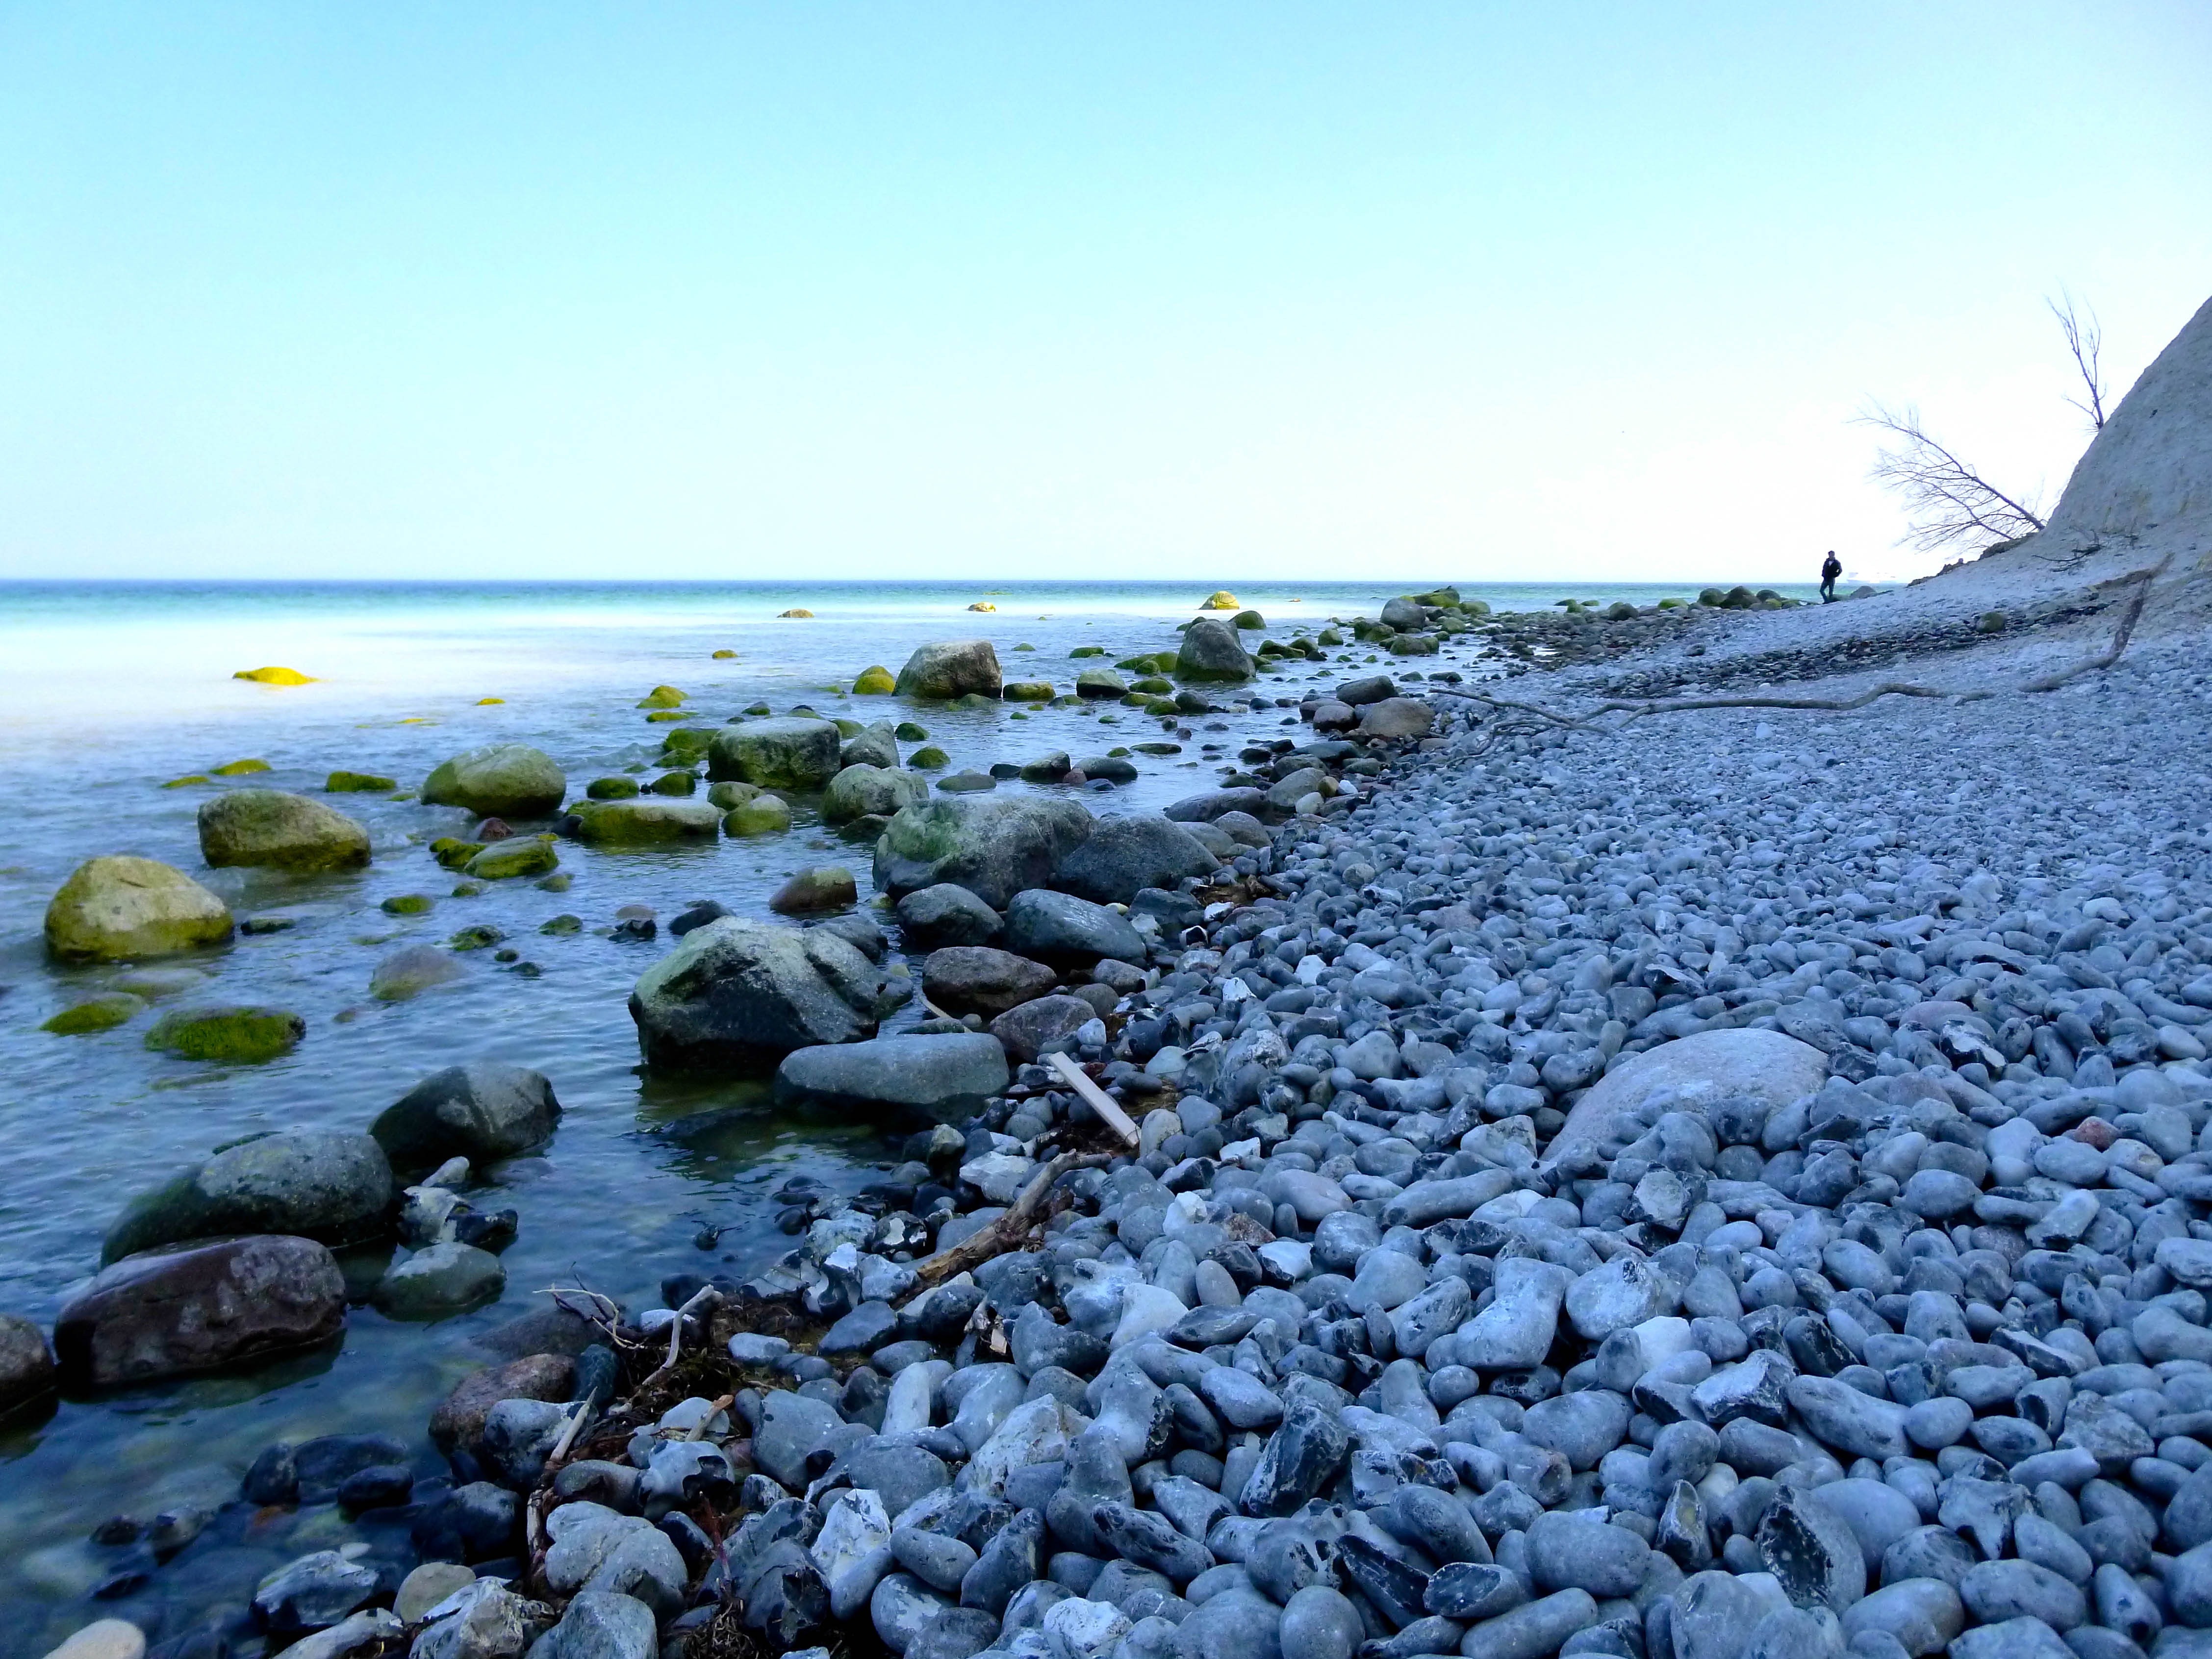
beach, sea, coast, water, sand, rock, ocean, winter, shore, wave, bay, body of water, stones, denmark, habitat, baltic sea, landform, geographical feature, wind wave, m ns klint